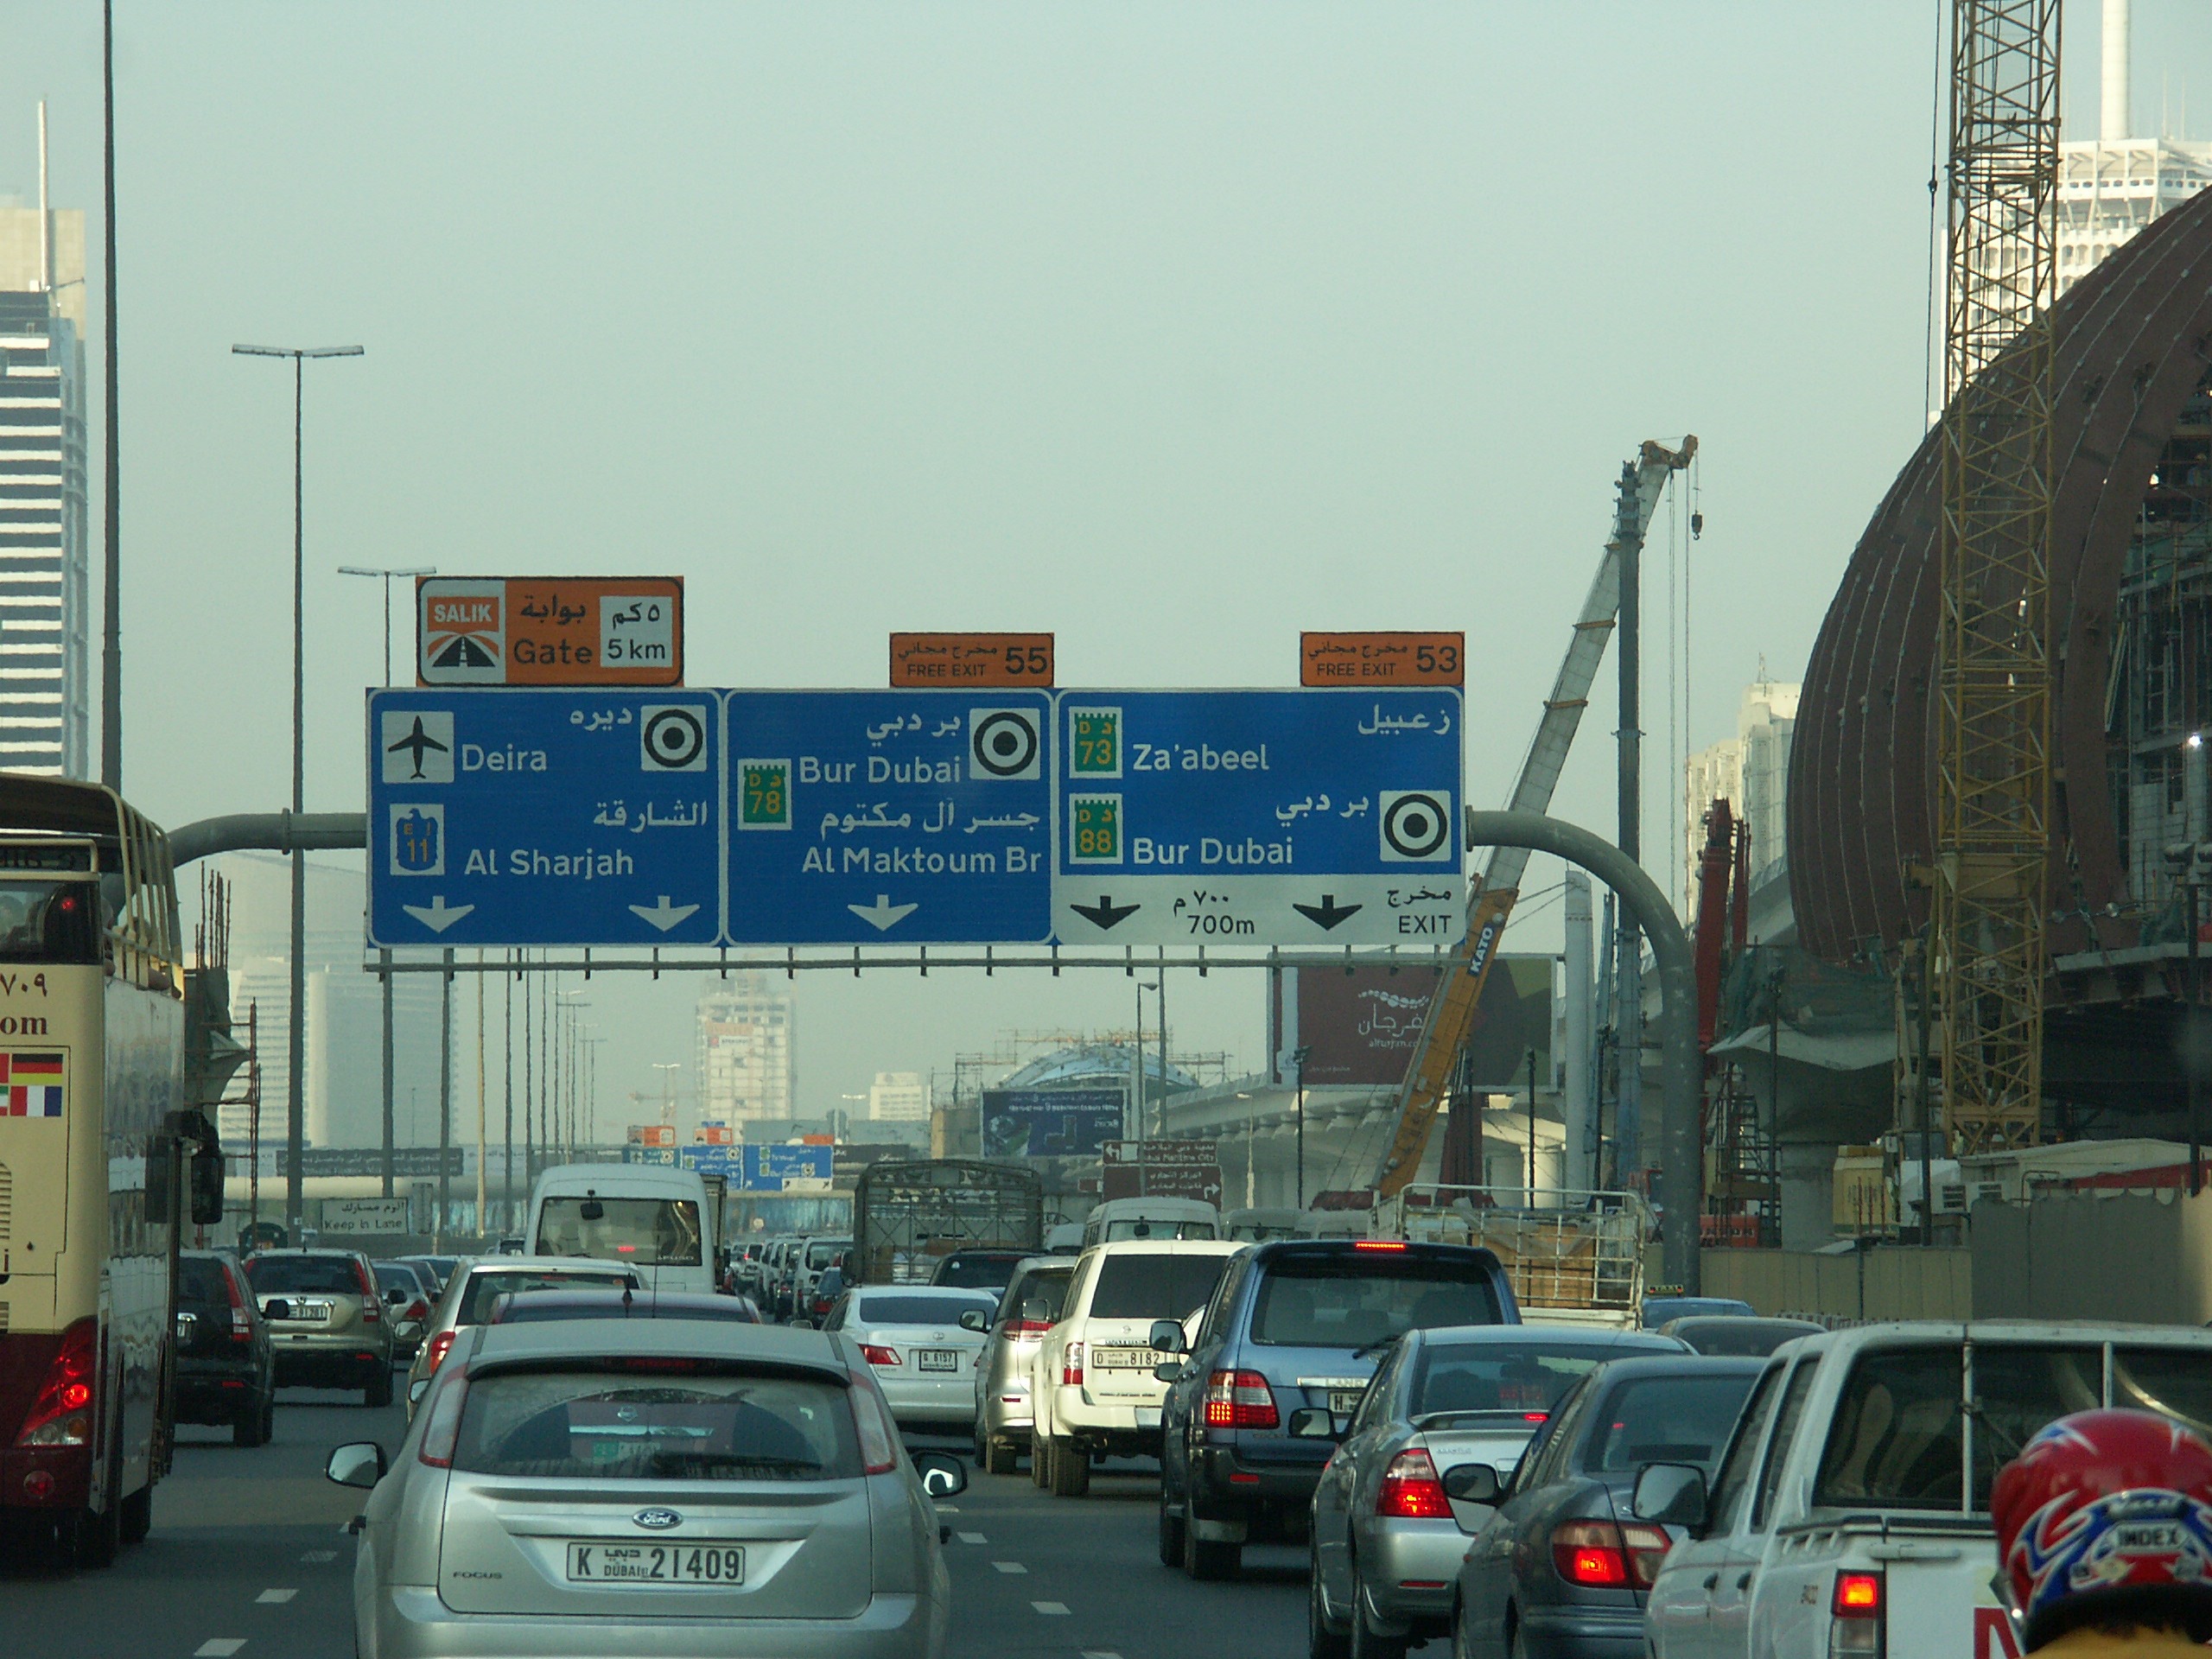
road, traffic, street, highway, city, overpass, advertising, downtown, transport, vehicle, dubai, lane, public transport, jam, infrastructure, autos, uae, vehicles, traffic sign, u a e, urban area, controlled access highway